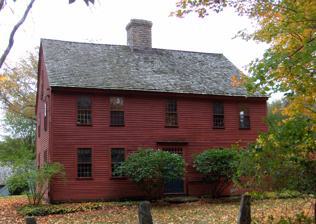
Building: Oliver White Tavern
Country: United States of America
Year built: 1750
Historic tavern in Connecticut, United States United States historic place Oliver White Tavern U.S. National Register of Historic Places Show map of Connecticut Show map of the United States Location 2 Brandy St., Bolton, Connecticut Coordinates 41°46′11″N 72°25′29″W / 41.76972°N 72.42472°W / 41.76972; -72.42472 Area 2.9 acres (1.2 ha) Built 1750 ( 1750 ) Architectural style Postmedieval English MPS Rochambeau's Army in Connecticut, 1780-1782 MPS NRHP reference No. 02000422 Added to NRHP May 06, 2002 The Oliver White Tavern is a historic former tavern at 2 Brandy Street in Bolton, Connecticut .  Built approximately 1750 as a residence, it is a good example of Georgian architecture.  The tavern is historically significant because of its association with the march of Rochambeau 's army during the American Revolutionary War , on their way to the Battle of Yorktown . The building, now a private residence, was listed on the National Register of Historic Places in 2002. Description and history The former Oliver White Tavern is located a short way east of the village center of Bolton, at the southeast corner of Bolton Center Road and Brandy Street.  The house is oriented facing west, toward the town center, and is directly across the street from a large field.  It is a 2 + 1 ⁄ 2 -story wood-frame structure, with a gabled roof, center chimney, and clapboarded exterior.  Its main facade is five bays wide, with a center entrance topped by a seven-light transom window, and framed by simple stepped moulding. The tavern was built about 1750, and is a well-preserved example of domestic Georgian architecture. The land where the house stands was purchased by Oliver White in 1741. He sold the land with a house in 1743. It was used as a dwelling until sometime between 1753 and 1764, when it was converted for use to a tavern. The building was no long owned by Oliver White when it became a tavern, but it was traditional at that time to keep the original owner's name even after sale, so it became known as the Oliver White Tavern. Encampment site of Rochambeau's army The tavern is significant for its association with the historic march of the French Army from Providence, Rhode Island to Yorktown, Virginia in 1781.  Records show that the army made its fifth camp in the field across Bolton Center Road. A map prepared by French engineers identifies a building at this site, marked as a tavern. It was typical of the period for soldiers to camp in the fields, with officers typically housed in local taverns or houses of prominent local residents. See also White's Tavern , also on the Rochambeau route in nearby Andover March Route of Rochambeau's army List of historic sites preserved along Rochambeau's route National Register of Historic Places listings in Tolland County, Connecticut References